Samedan

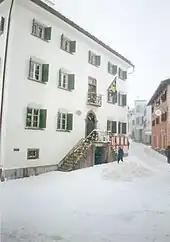
Samedan town hall in winter

Samedan has an area, (as of the 2004/09 survey) of . Of this area, about 15.5% is used for agricultural purposes, while 9.7% is forested. Of the rest of the land, 1.9% is settled (buildings or roads) and 72.9% is unproductive land. Over the past two decades (1979/85-2004/09) the amount of land that is settled has increased by and the agricultural land has decreased by .